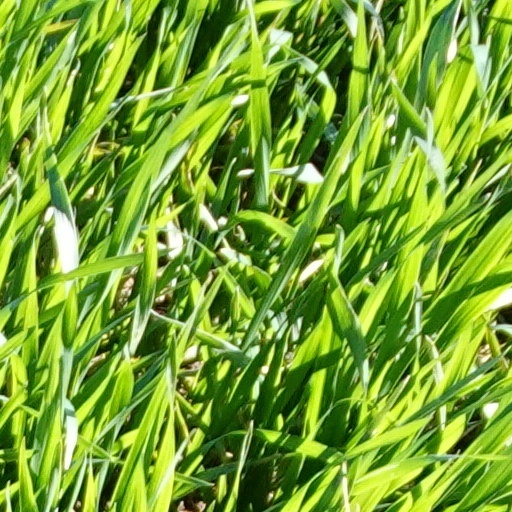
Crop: wheat